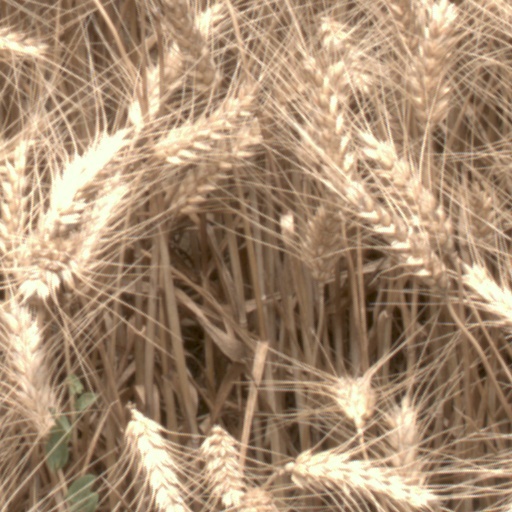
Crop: wheat